Mithqal Al-Fayez

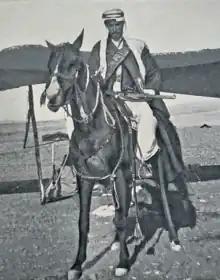
Mithqal riding in 1924, taken by W.B. Seabrook

Mithqal quickly made a name for himself as a leader of raids. His success in battle has quickly earned him a reputation which helped to provide him with the springboard to the position of leadership.